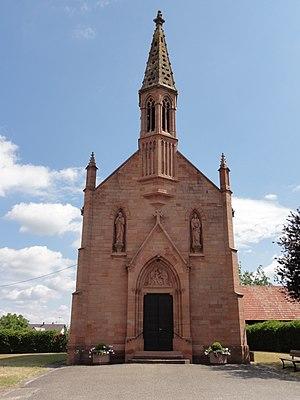
Hoffen est une commune française rurale située dans le département du Bas-Rhin, en région Grand Est.